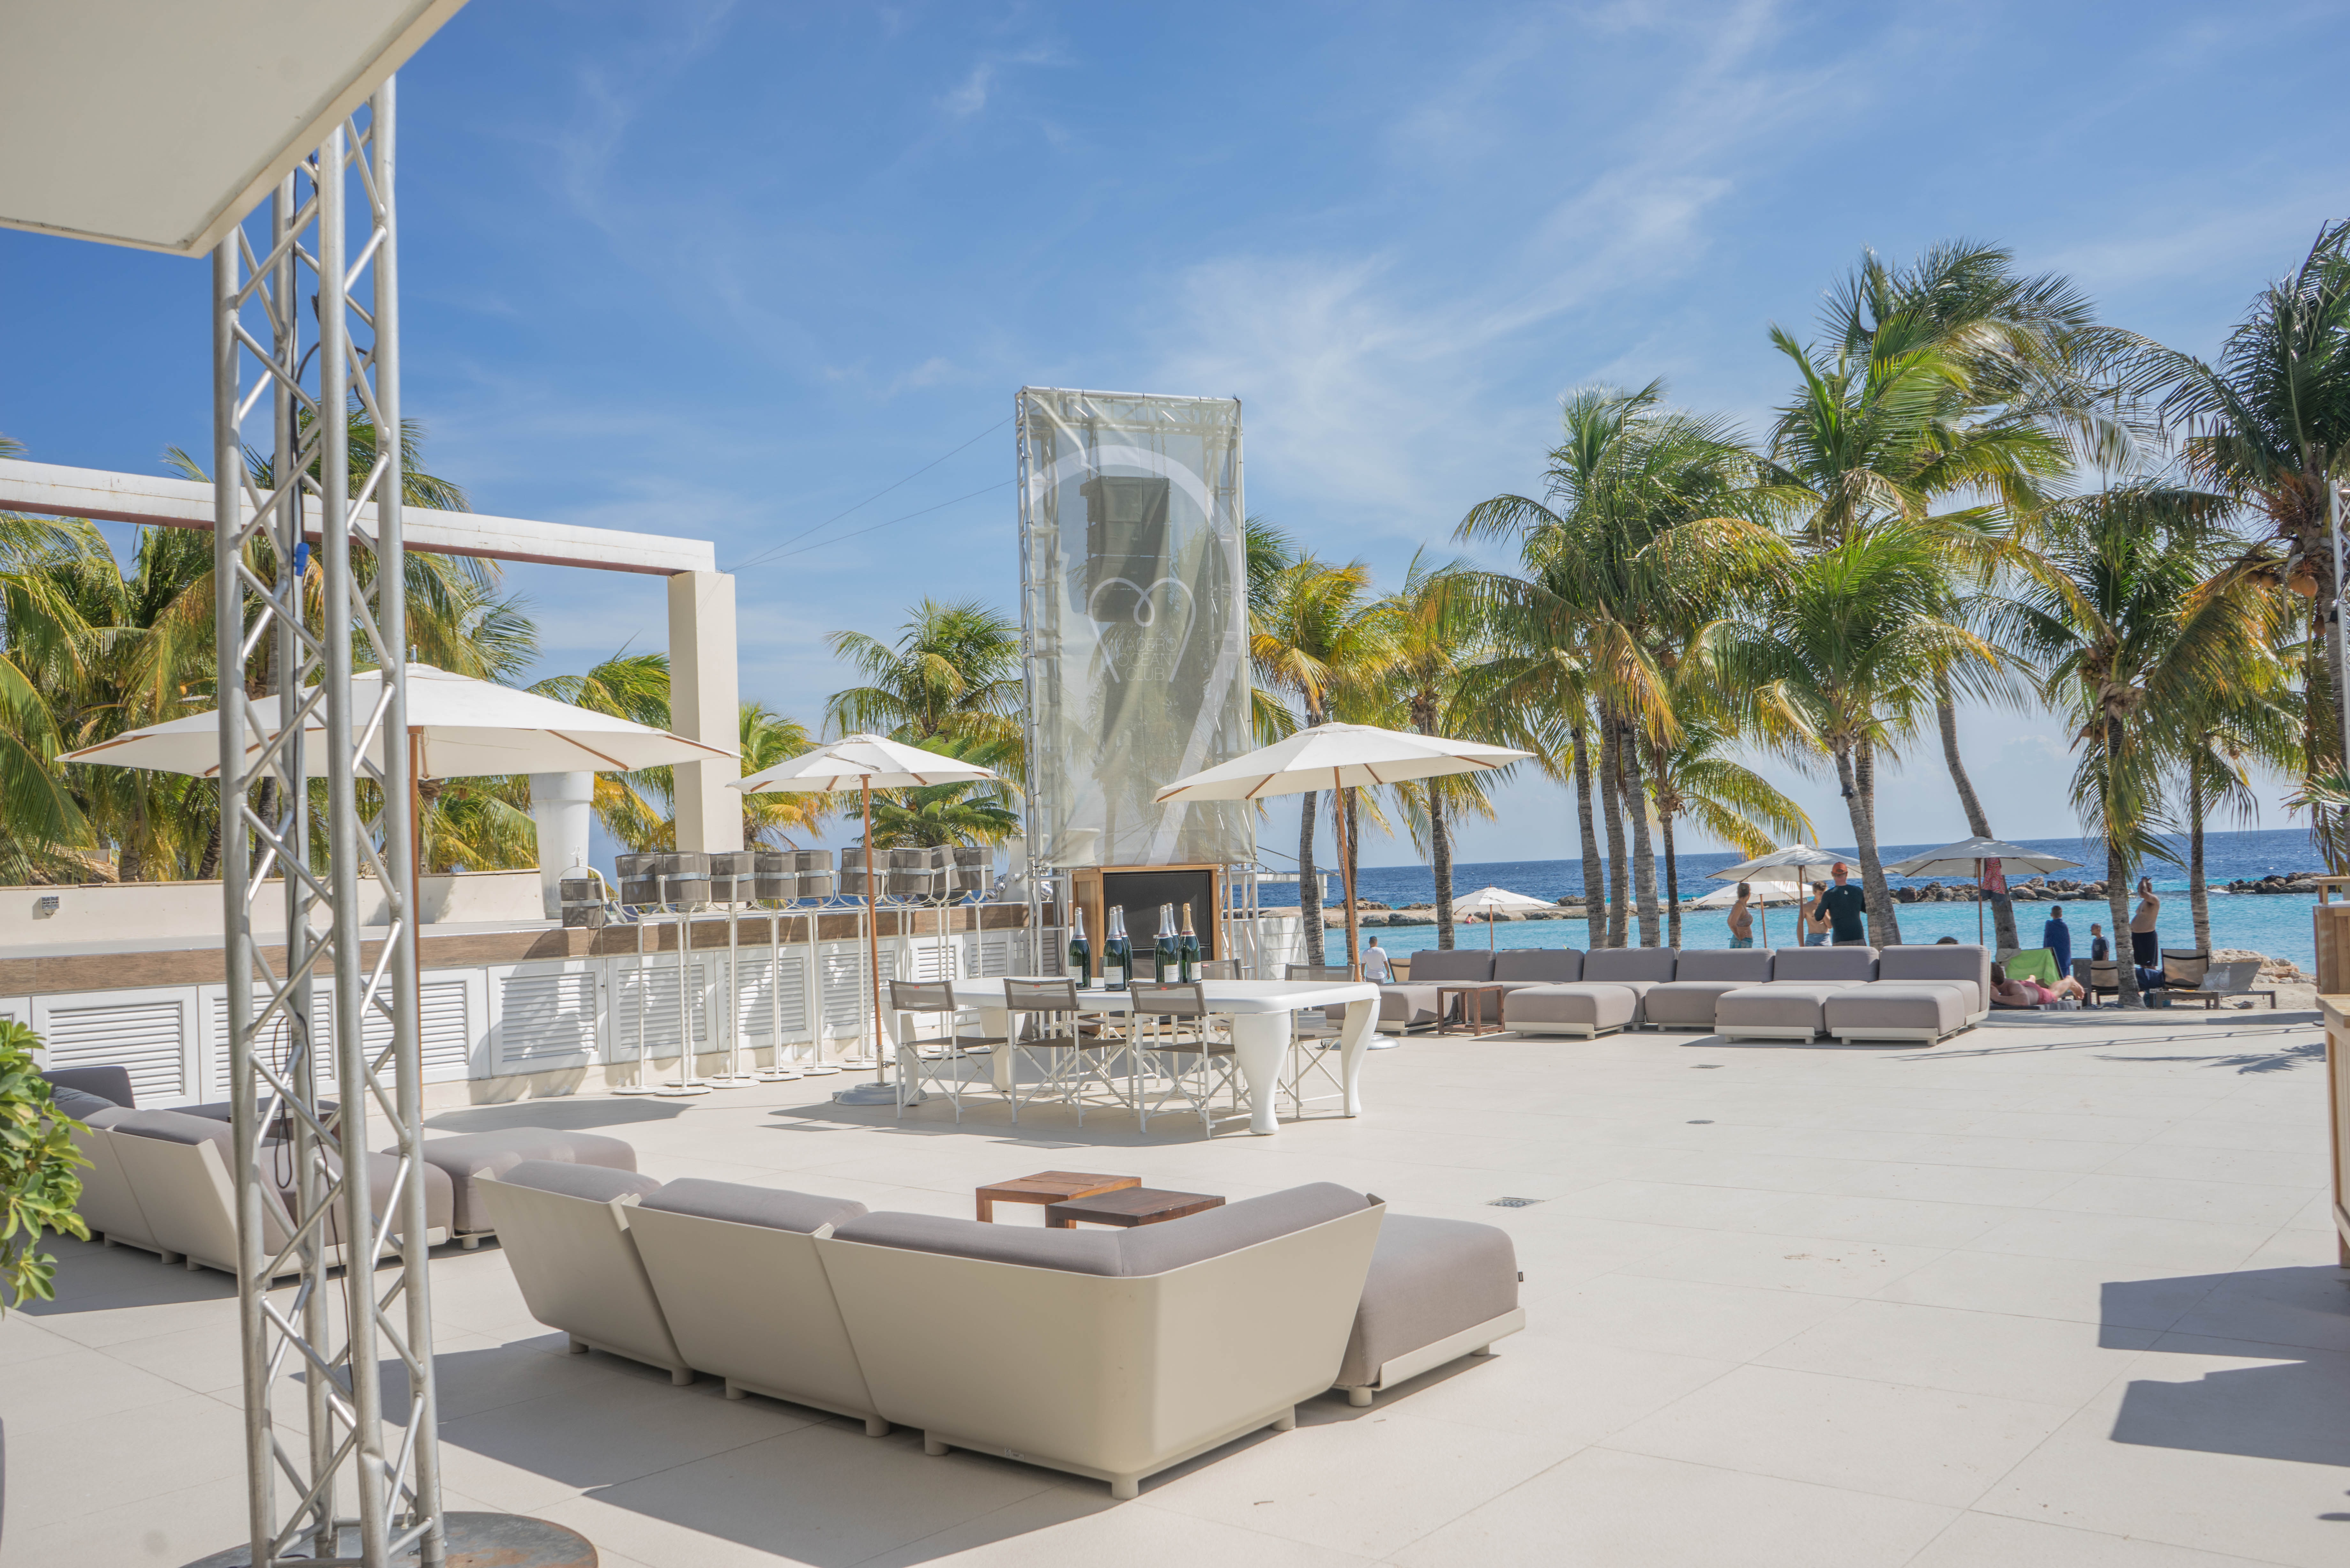
beach, landscape, sea, coast, water, nature, sand, ocean, sky, villa, home, summer, vacation, travel, paradise, swimming pool, tropical, holiday, lagoon, island, property, blue, marina, tourism, leisure, apartment, sunny, relaxation, resort, estate, caribbean, exotic, palm trees, entertainment, condominium, real estate, tropical beach